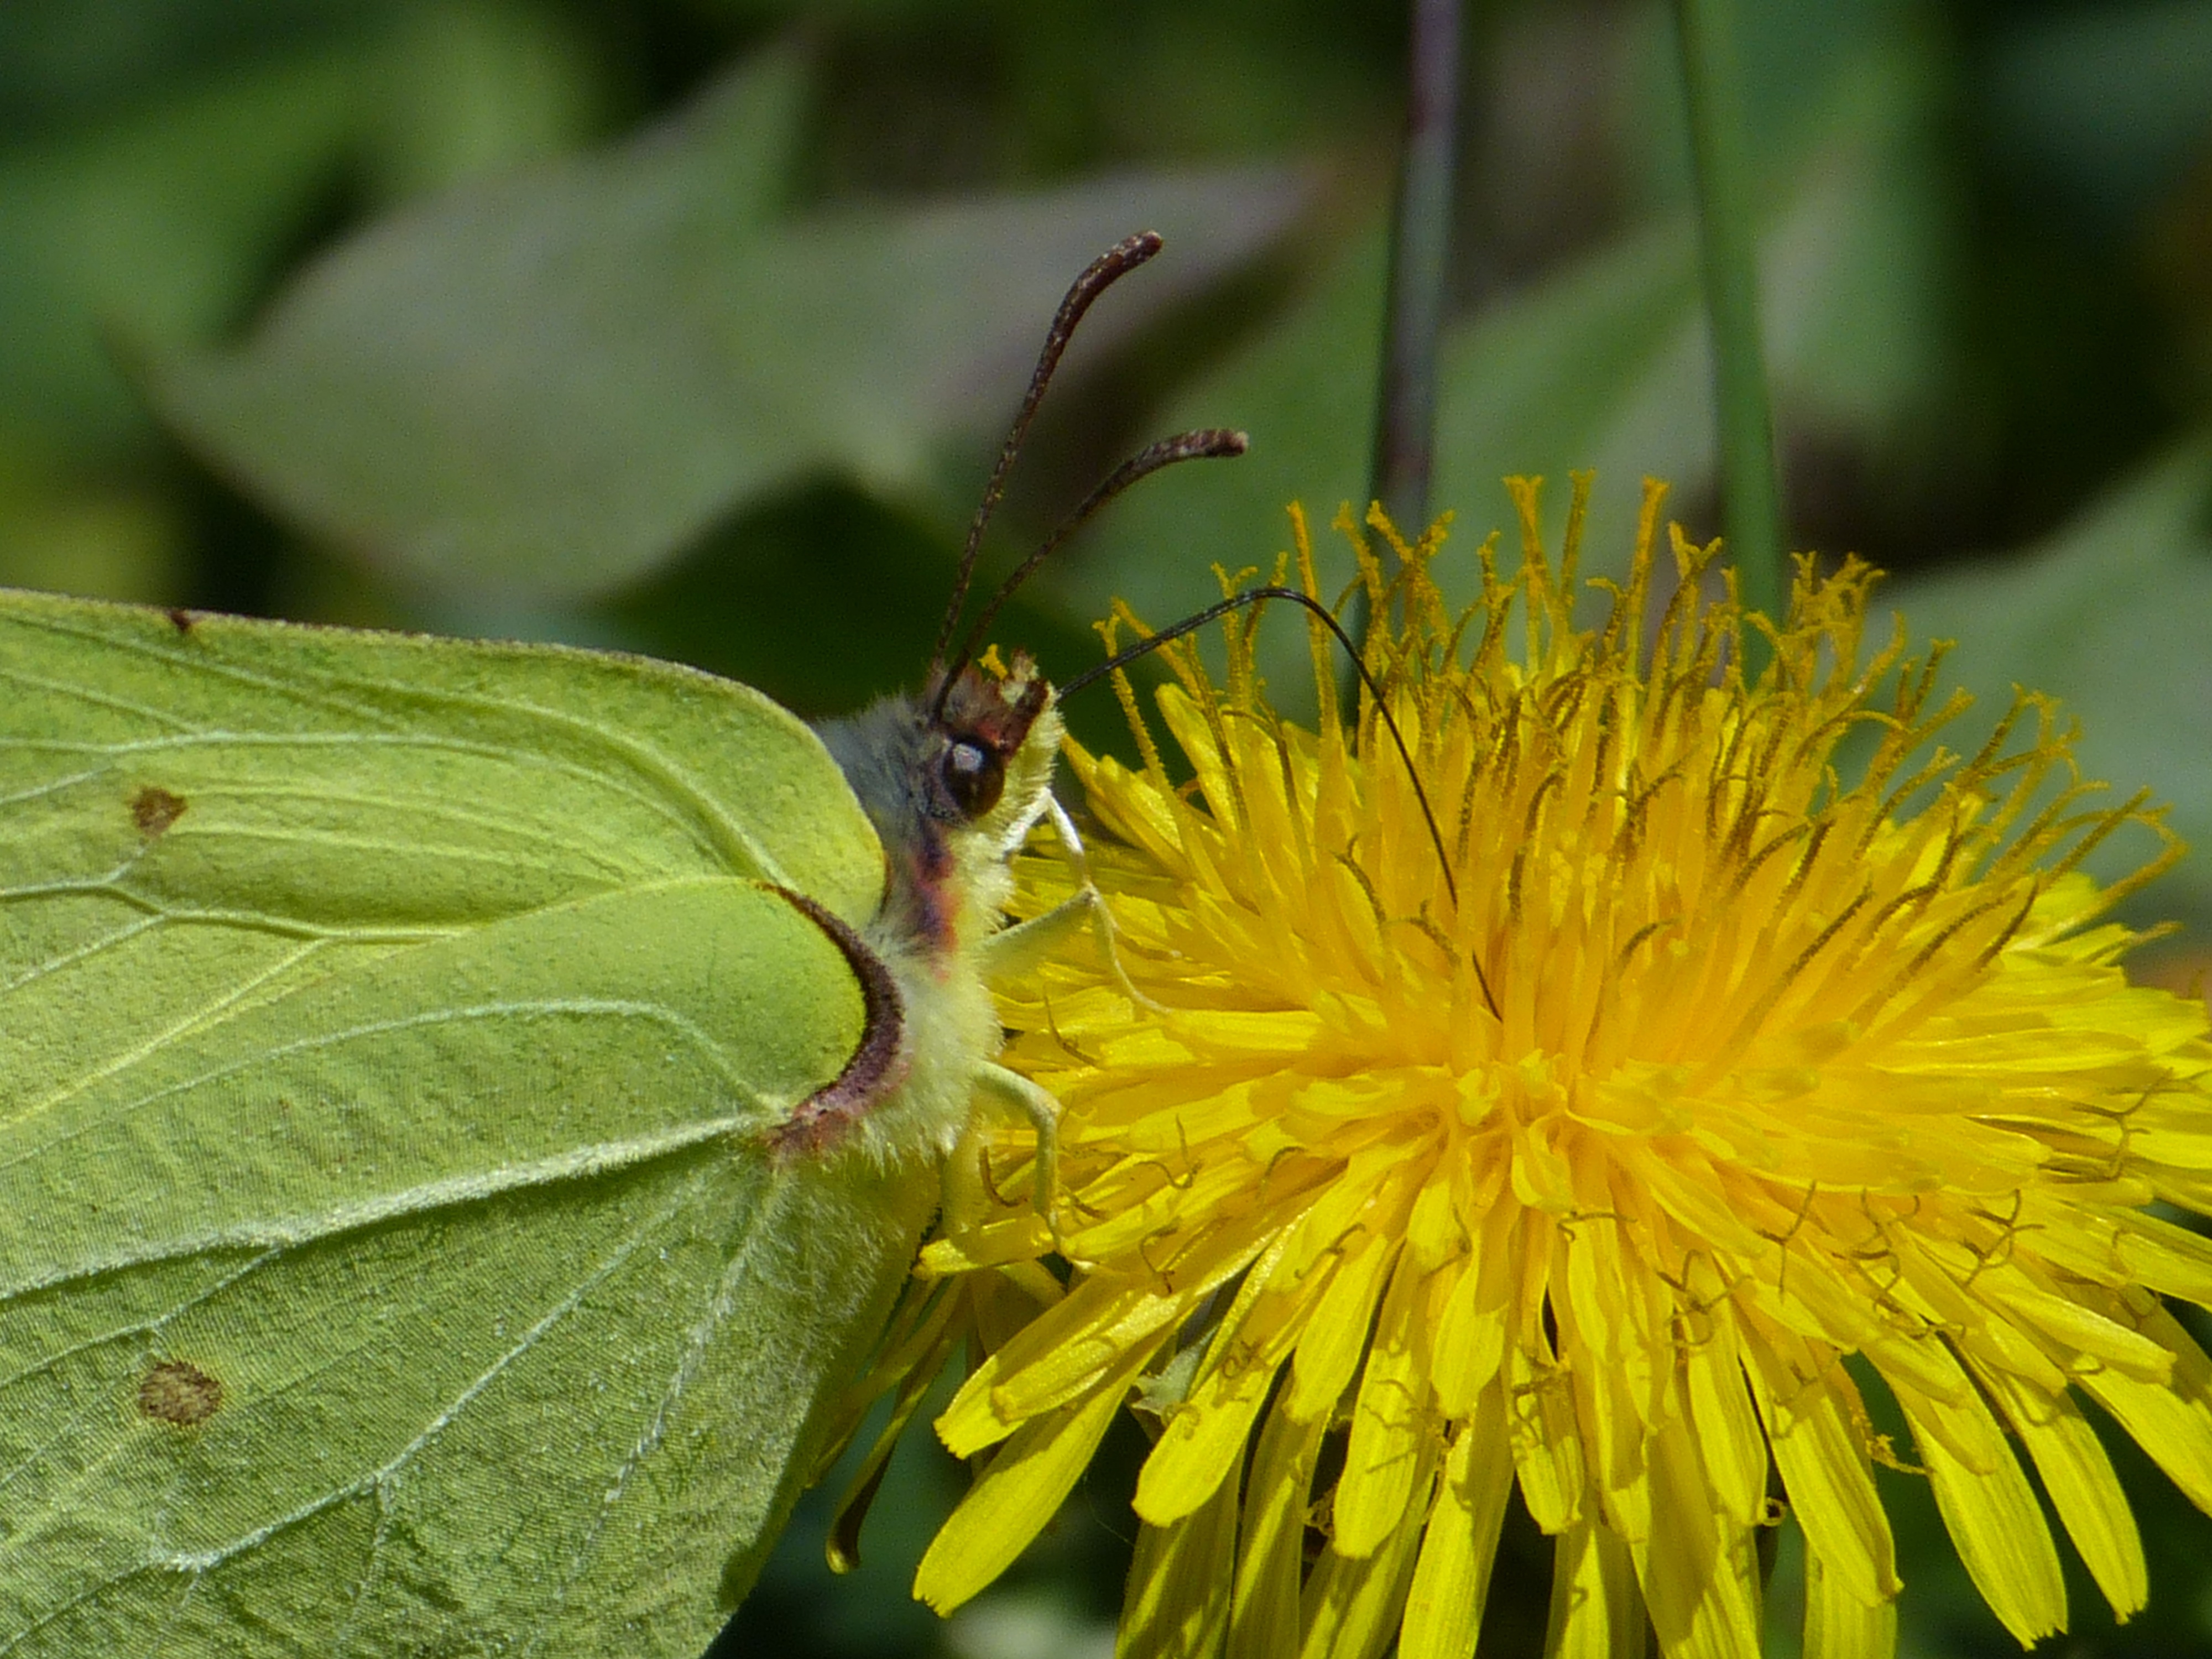
nature, plant, dandelion, leaf, flower, petal, summer, spring, green, insect, botany, butterfly, yellow, flora, fauna, invertebrate, wildflower, close up, butterflies, nectar, pieridae, macro photography, gonepteryx rhamni, white ling, plant stem, membrane winged insect, moths and butterflies